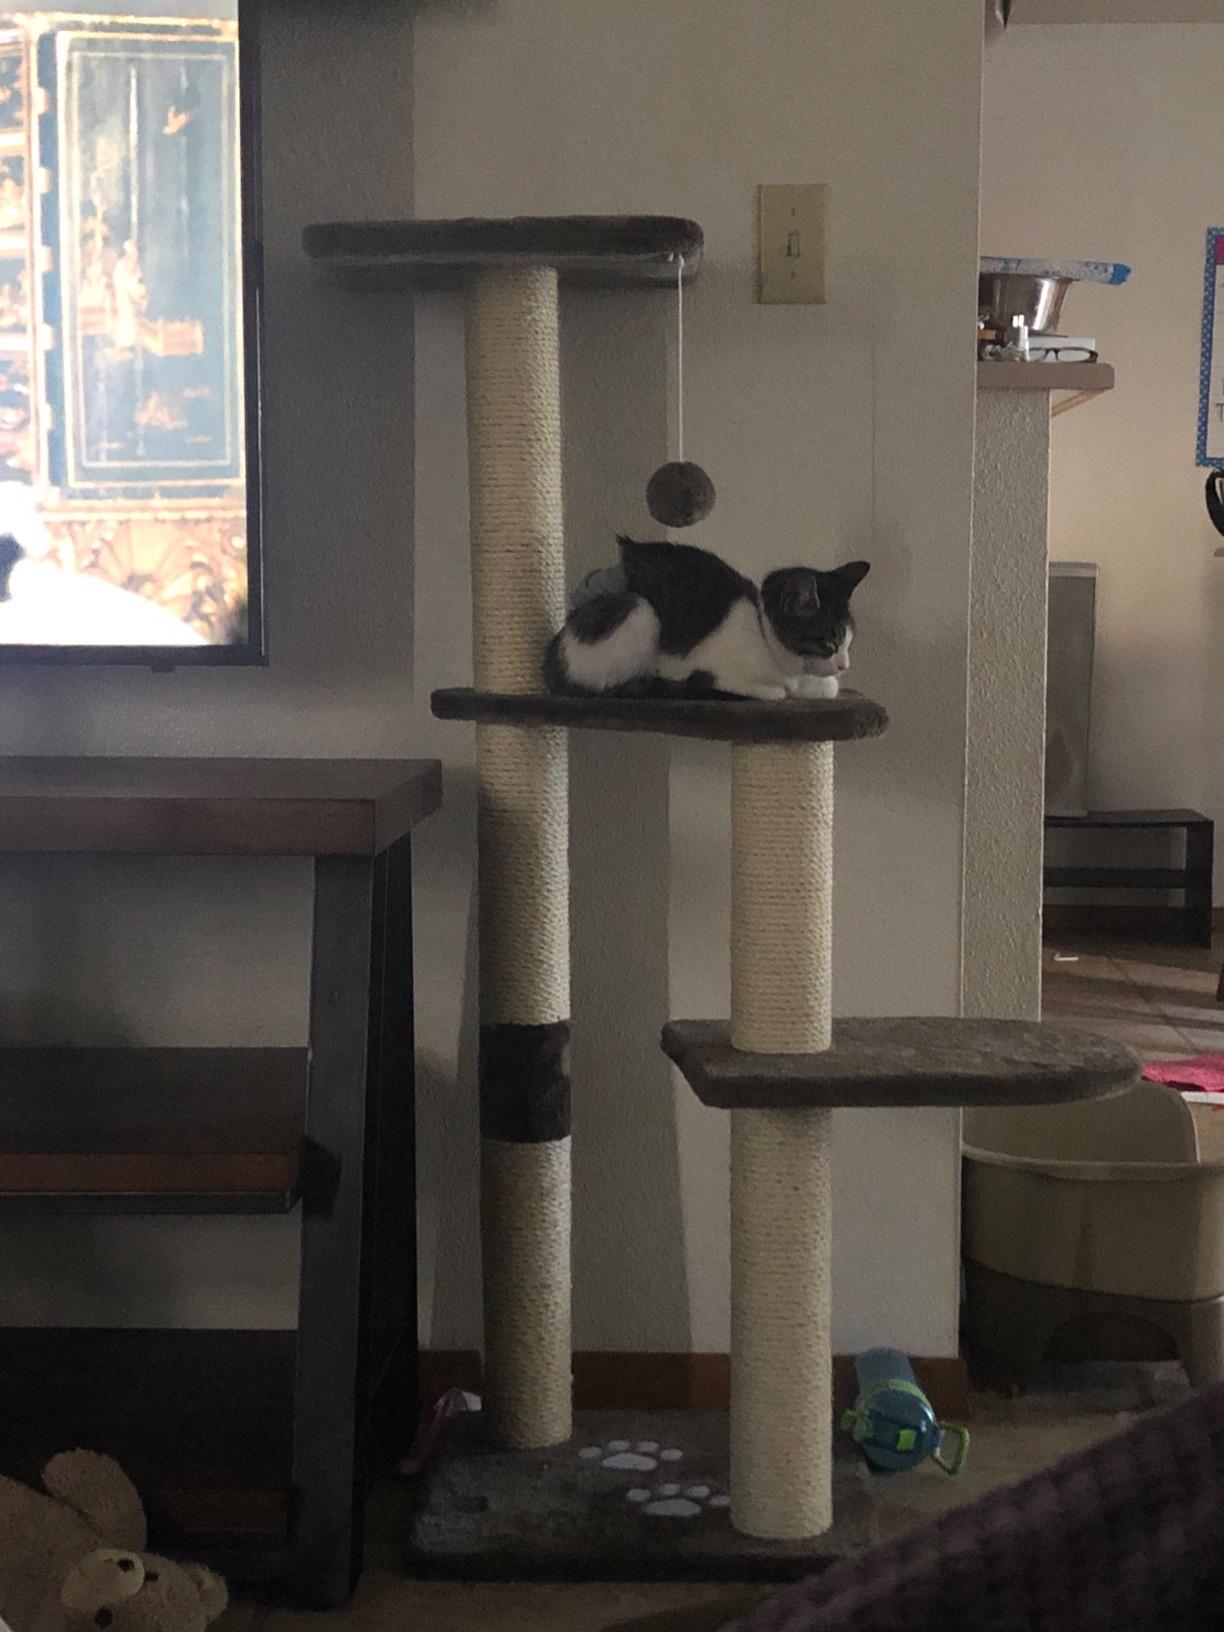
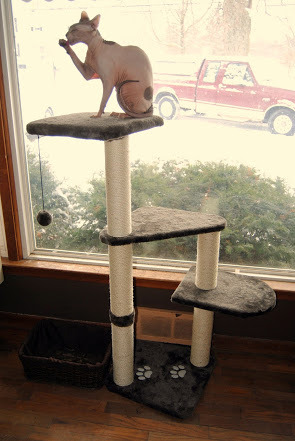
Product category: items_cat tree
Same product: yes